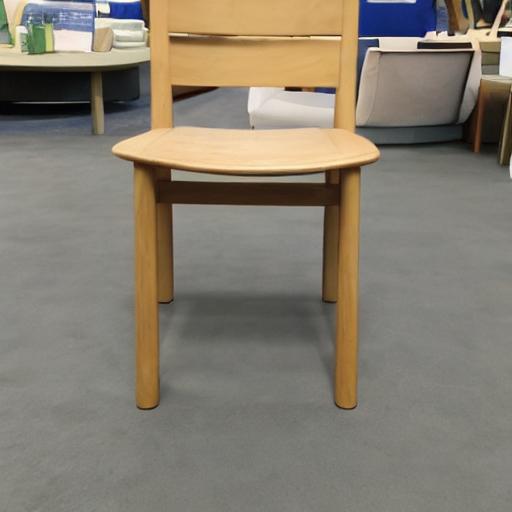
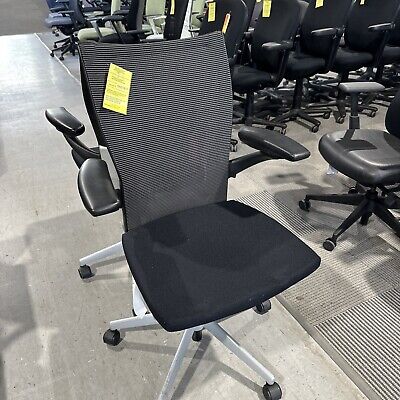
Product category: items_chair
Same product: no